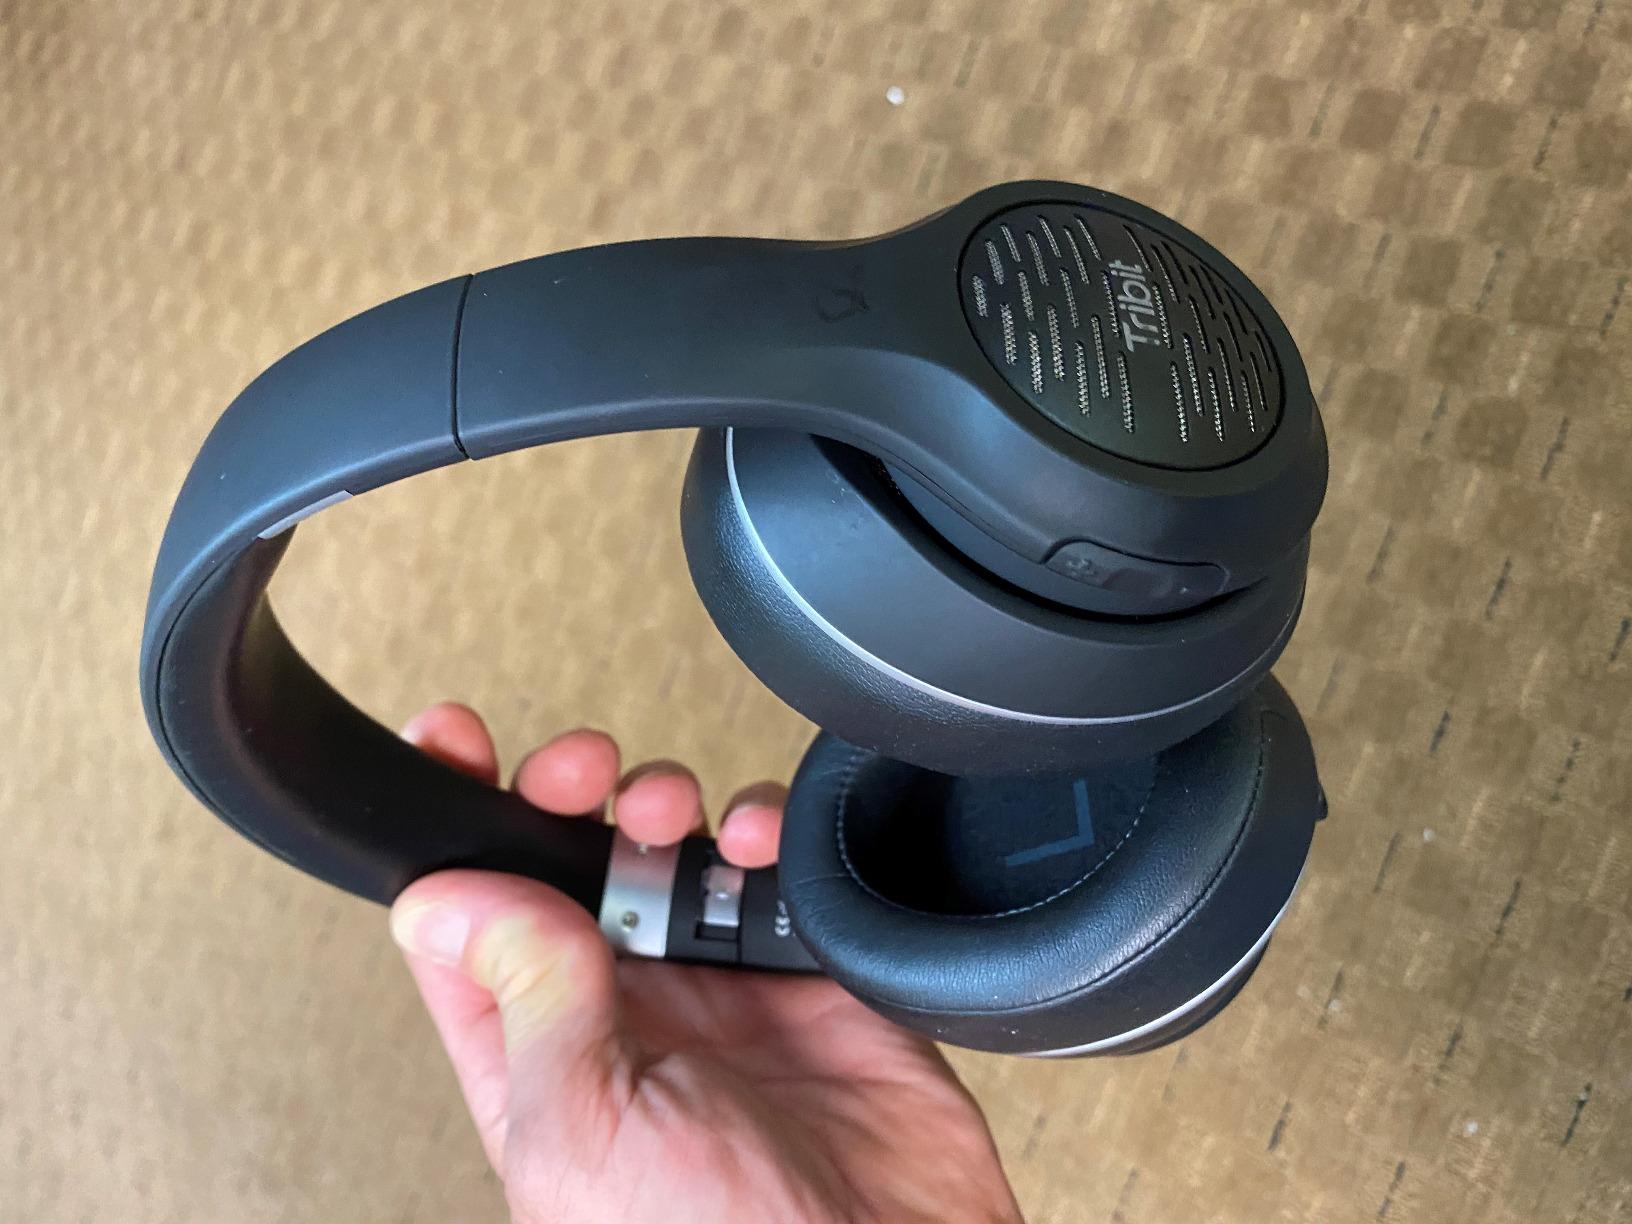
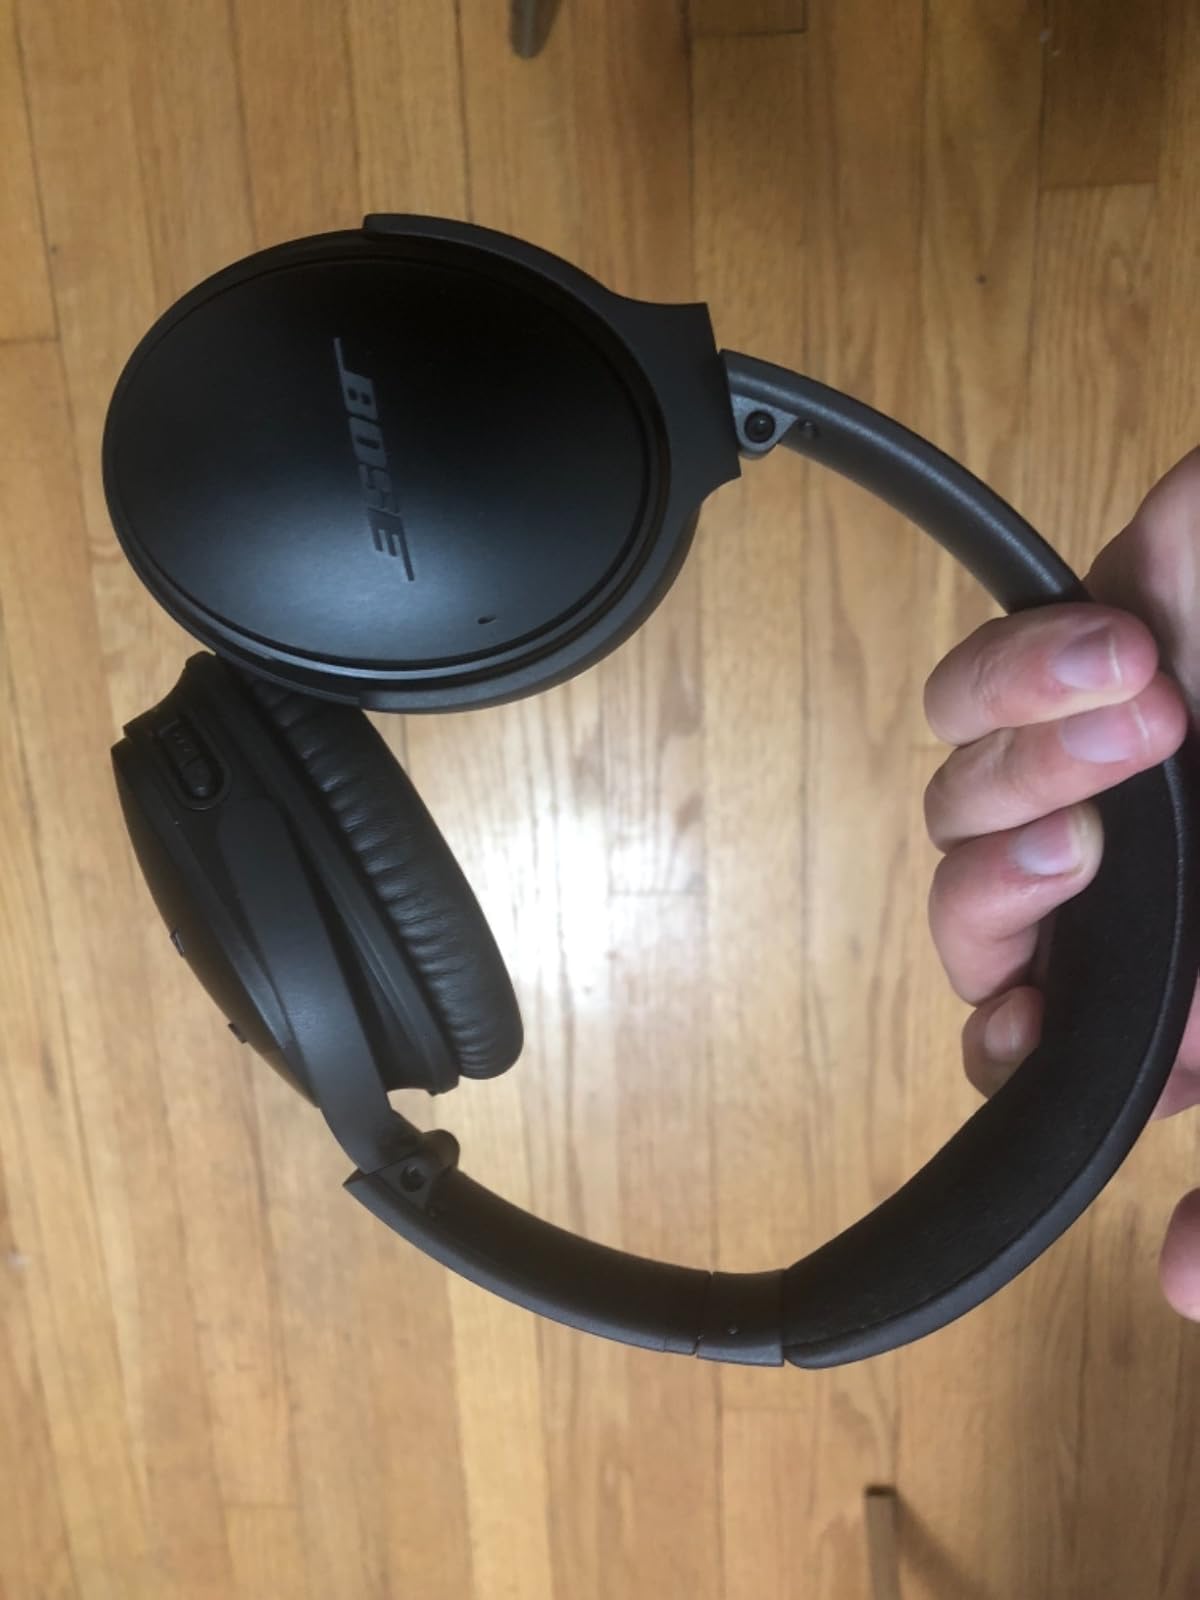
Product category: headphones
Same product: no